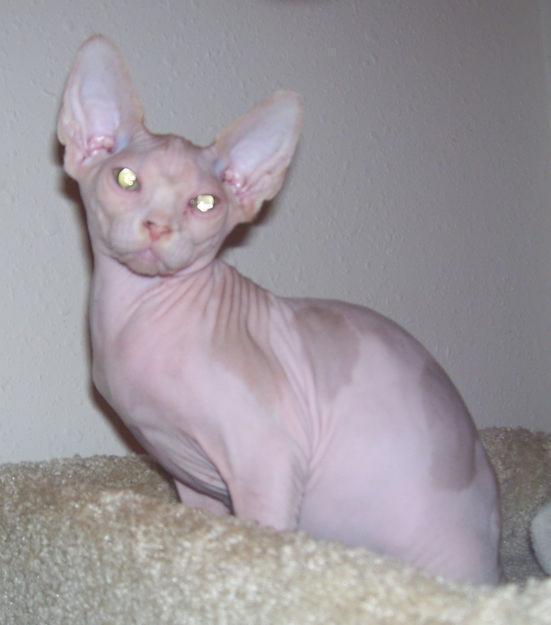
Sphynx